Spirit of Communication

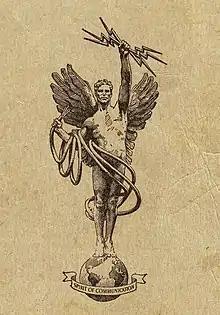
The "Spirit of Communication" was used by the Bell System on telephone directories

The statue weighs more than 14.5 tonnes (16 short tons) and is tall, with wings that extend from its body. It is cast in bronze and covered with more than 12,500 pieces of gold leaf.